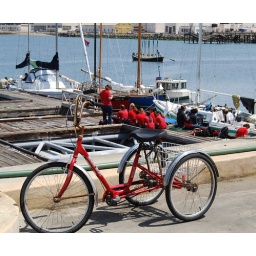
I liked the red bike with the kids in red tshirts in the background.